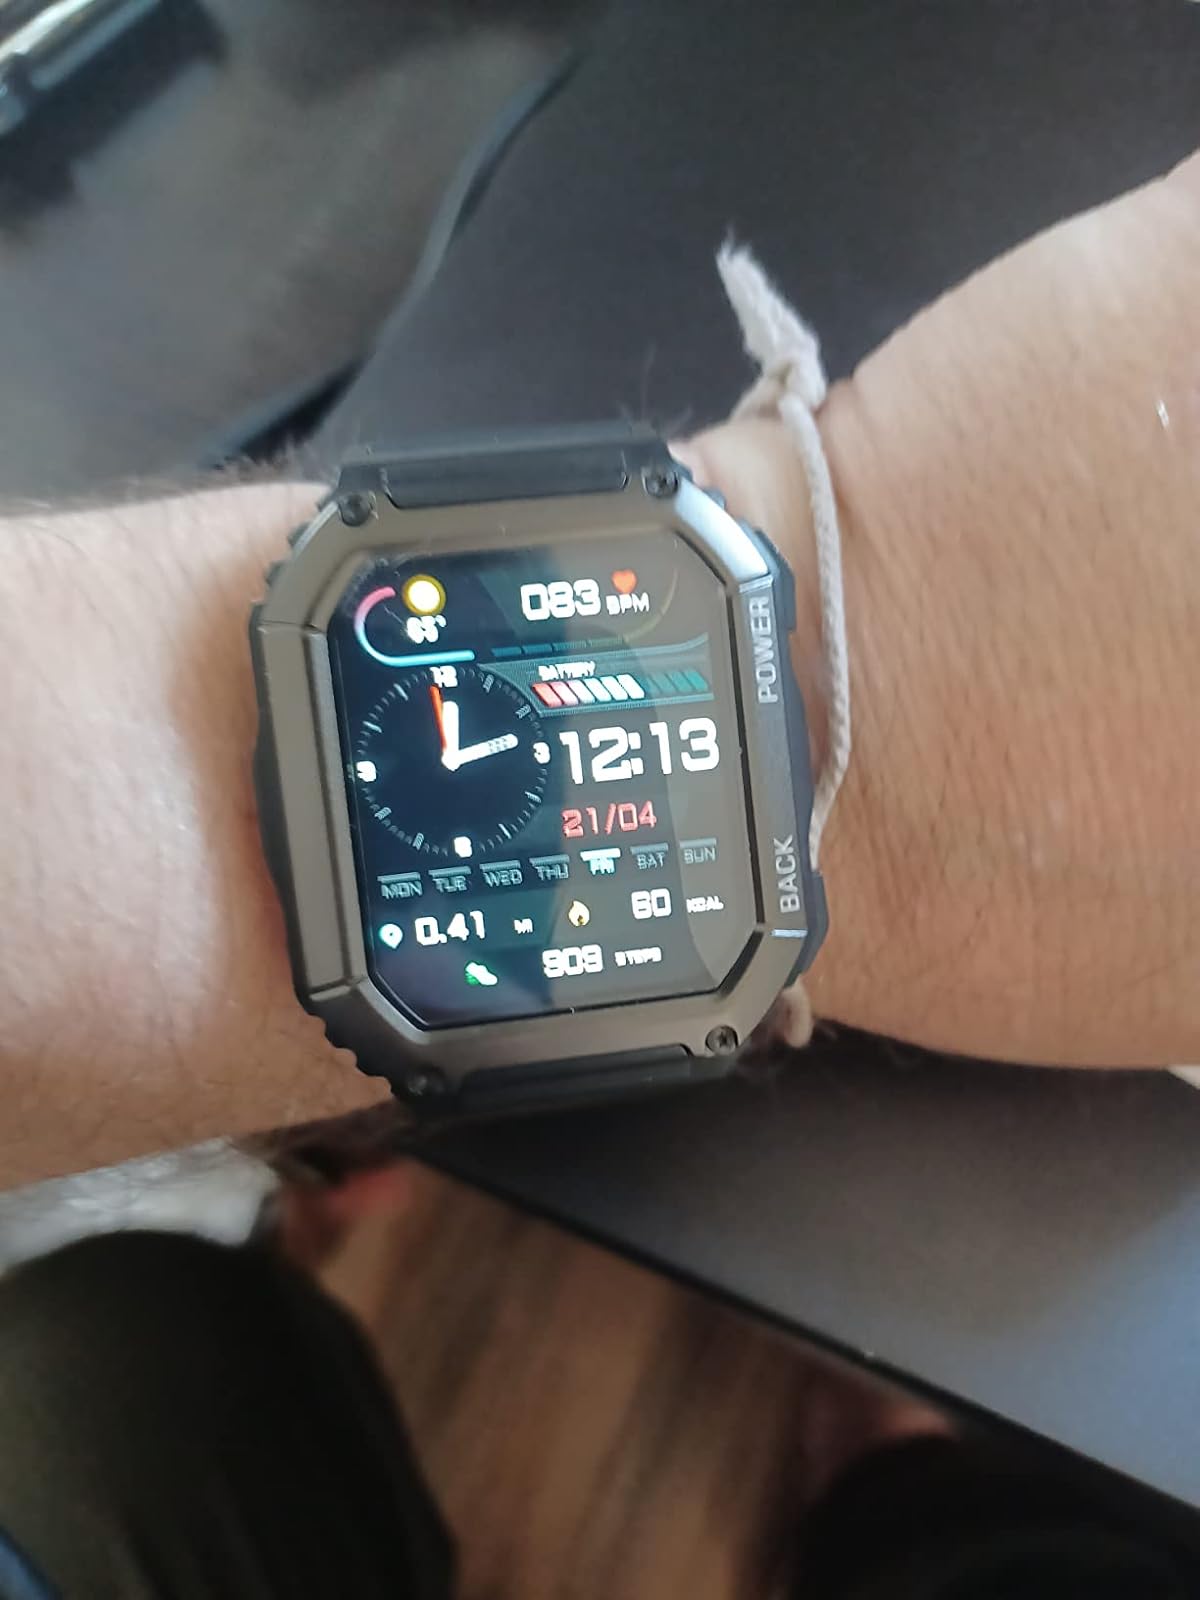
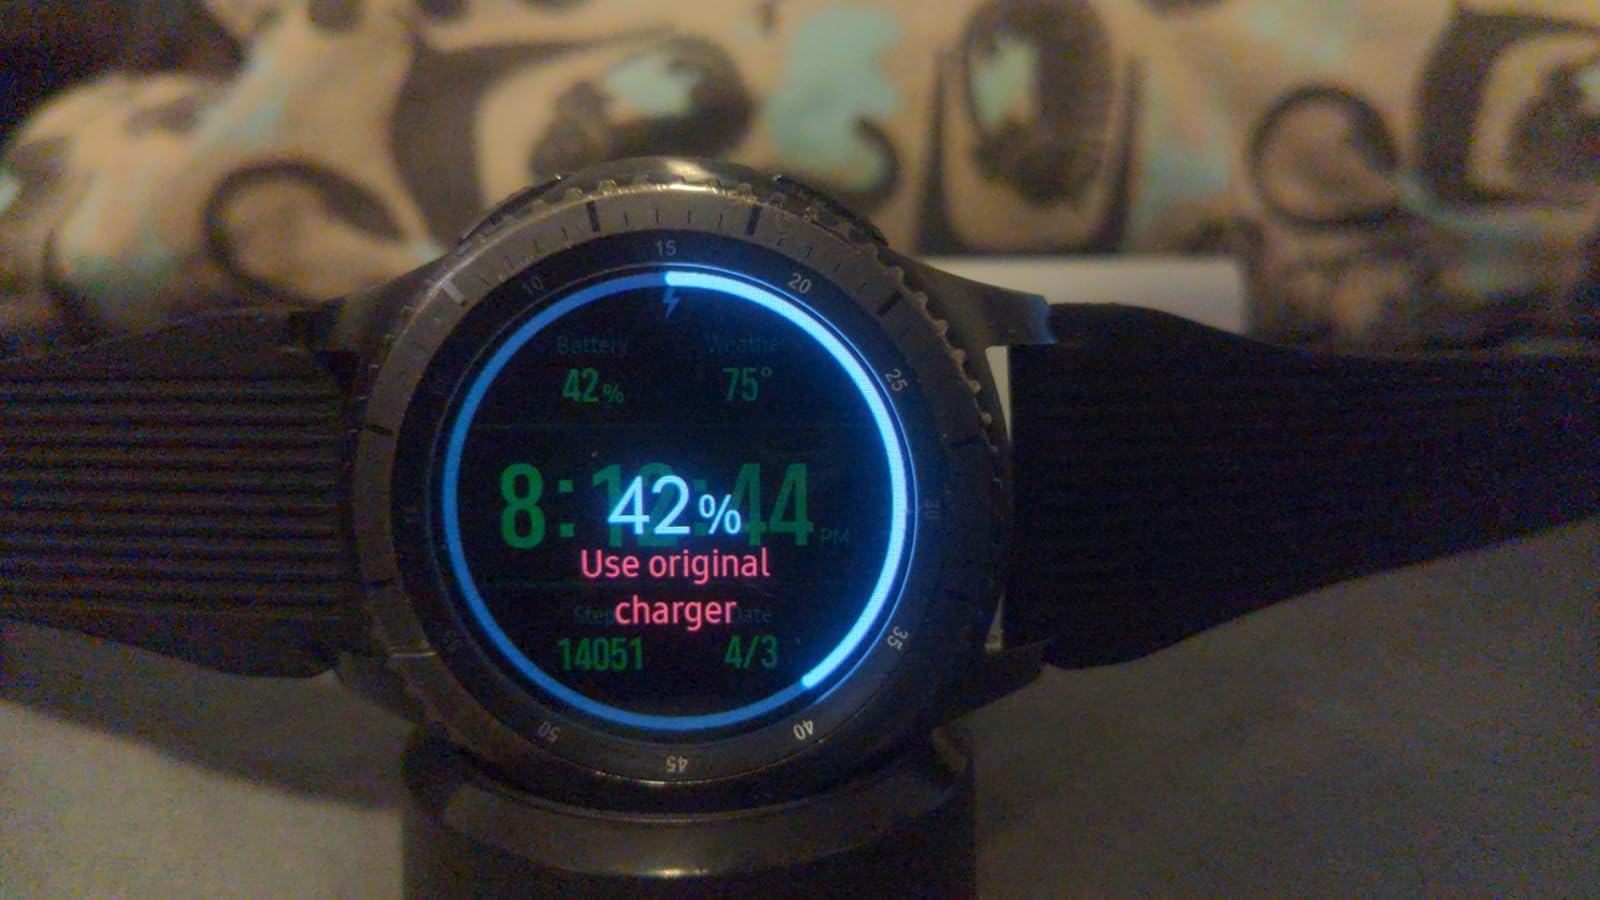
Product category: smartwatch
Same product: no